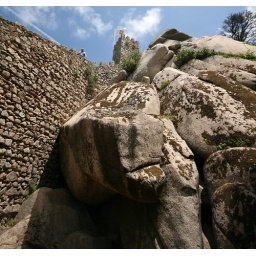
Lisbon day 3 25 Sintra Moorish castle tower from below